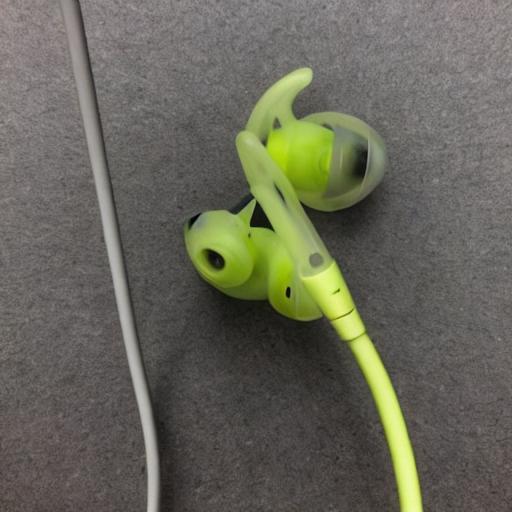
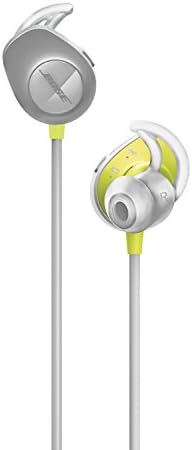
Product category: headphones
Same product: no